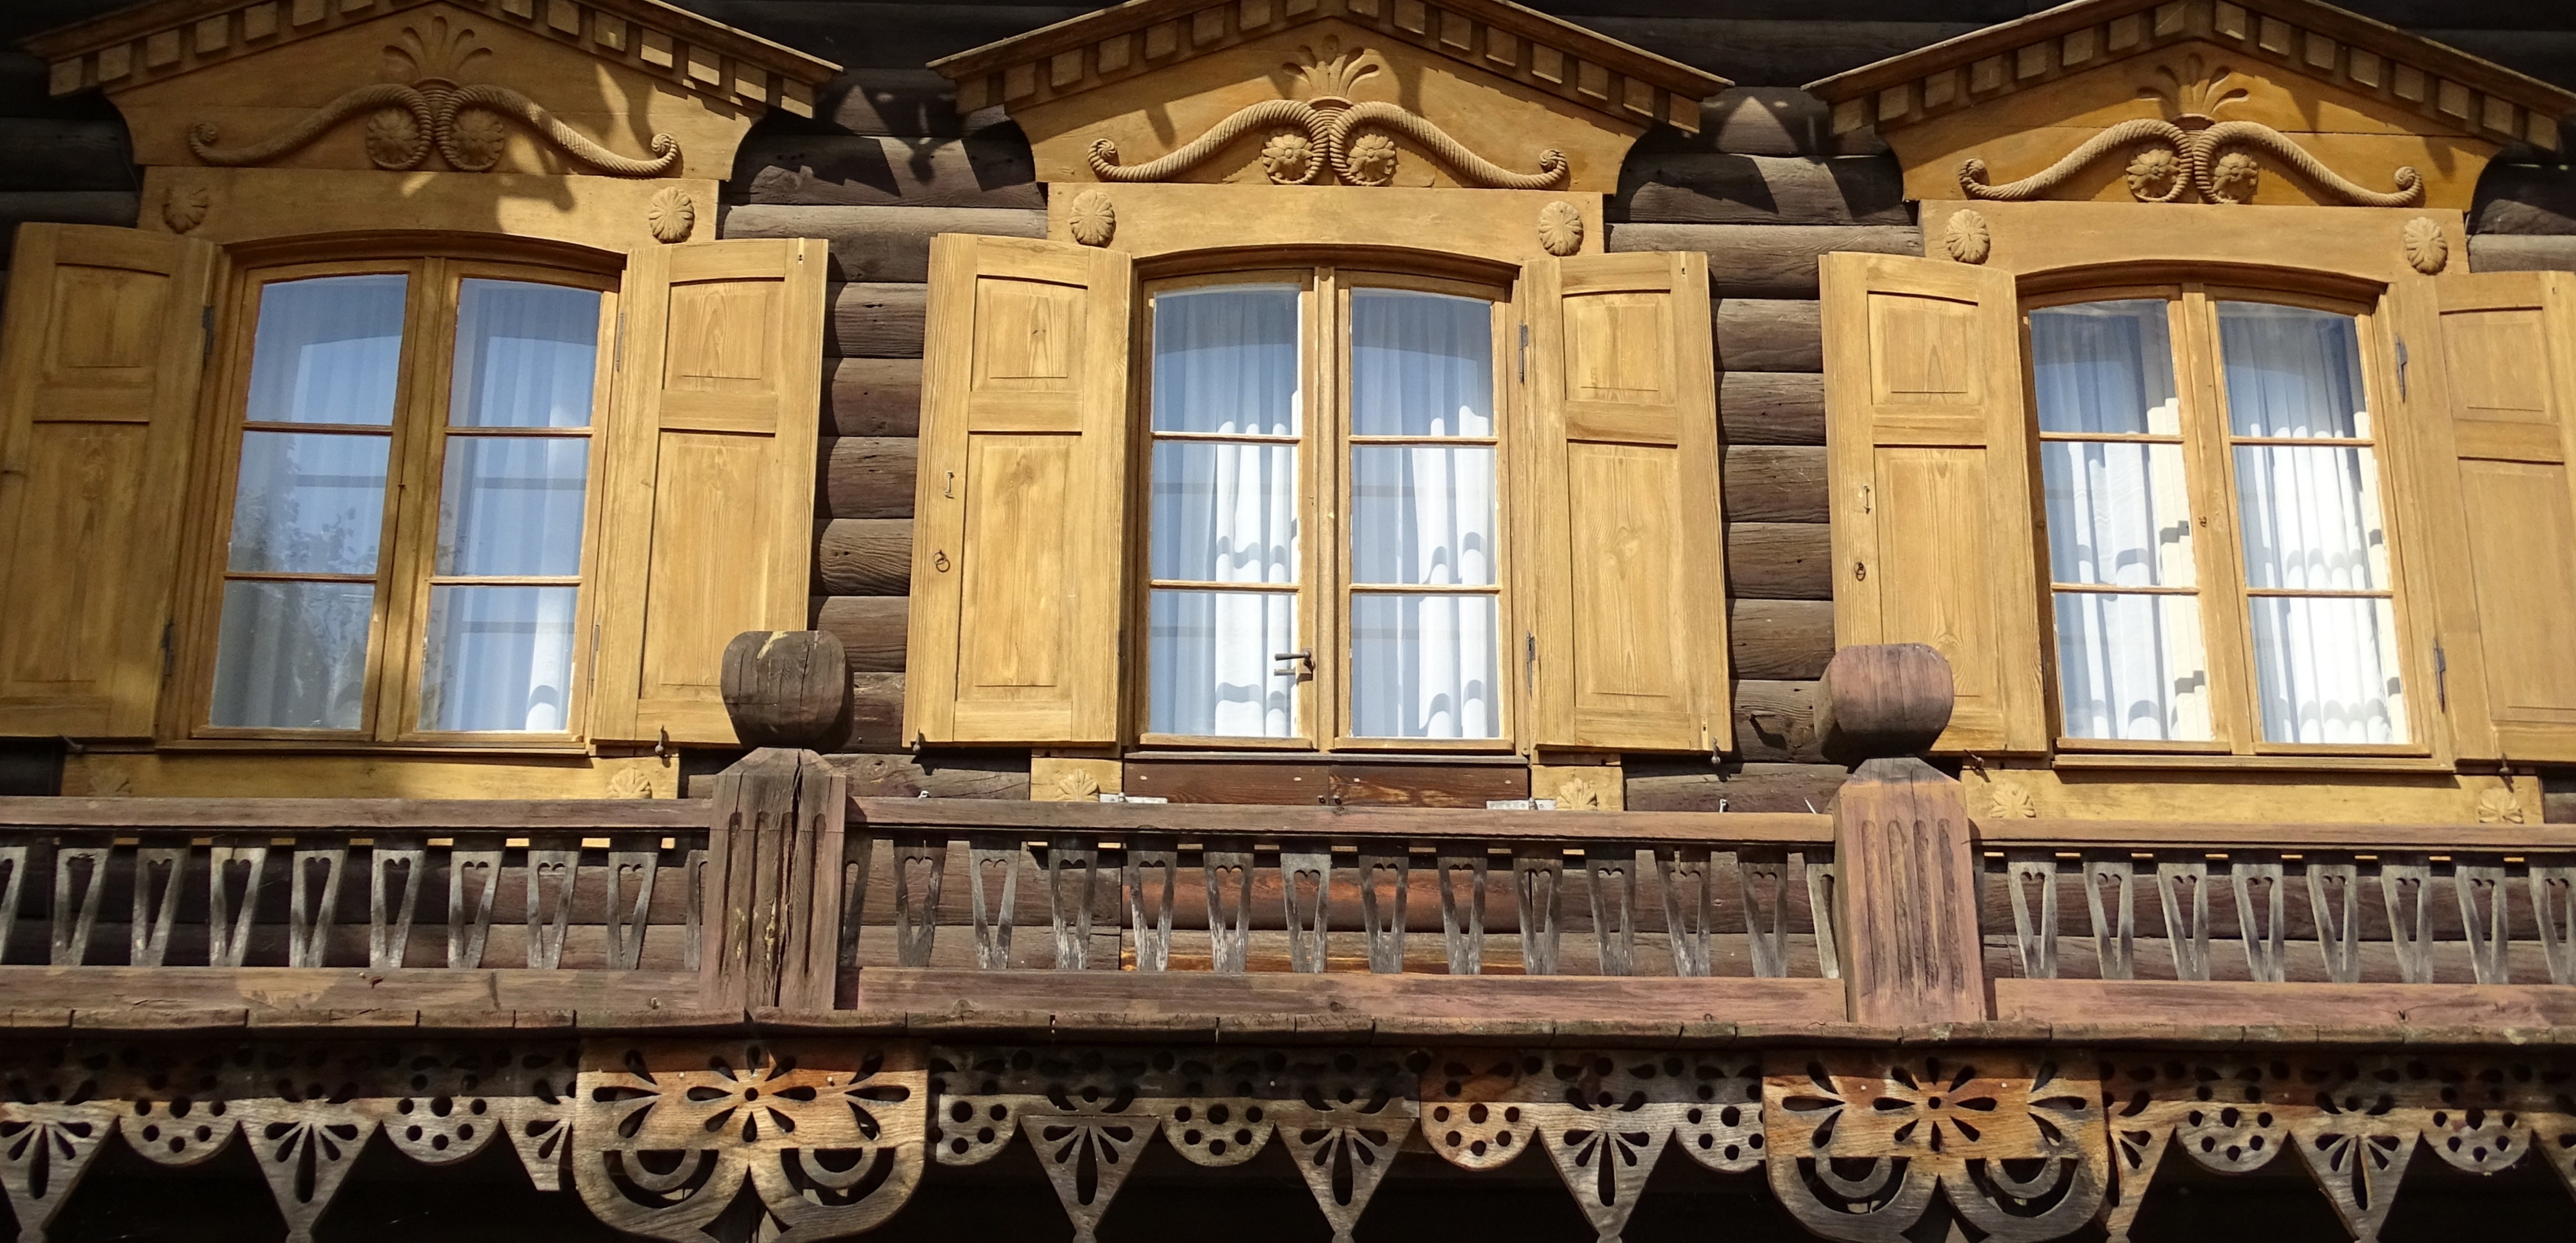
wood, window, building, palace, park, facade, places of interest, germany, synagogue, tourist attraction, historically, potsdam, aleksandrovka, closed sanssouci, sanssoucci, ancient history